1971 Canberra flood

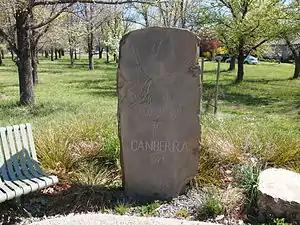
Part of the memorial to the victims of the flood

The 1971 Canberra flood was a flash flood that occurred on 26 January 1971, in the Woden Valley district of Canberra, Australia.